Question: Please indicate a possible affordance area of the drink_with_wine glass that can be used for drinking from
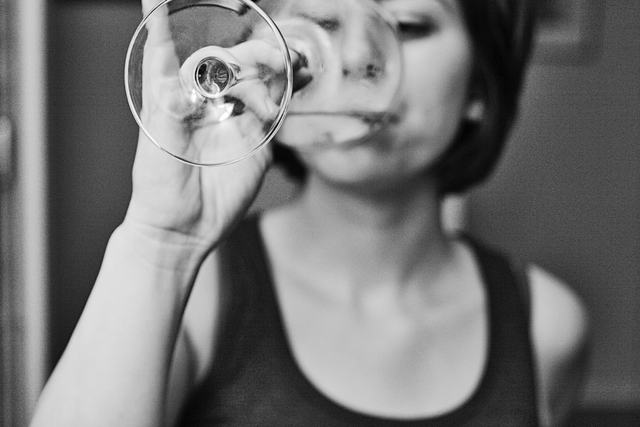
Answer: [125.5, 3.5, 401.5, 162.5]